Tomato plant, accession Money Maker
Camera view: horizontal (90 deg, fisheye); turntable rotation: 210 degrees
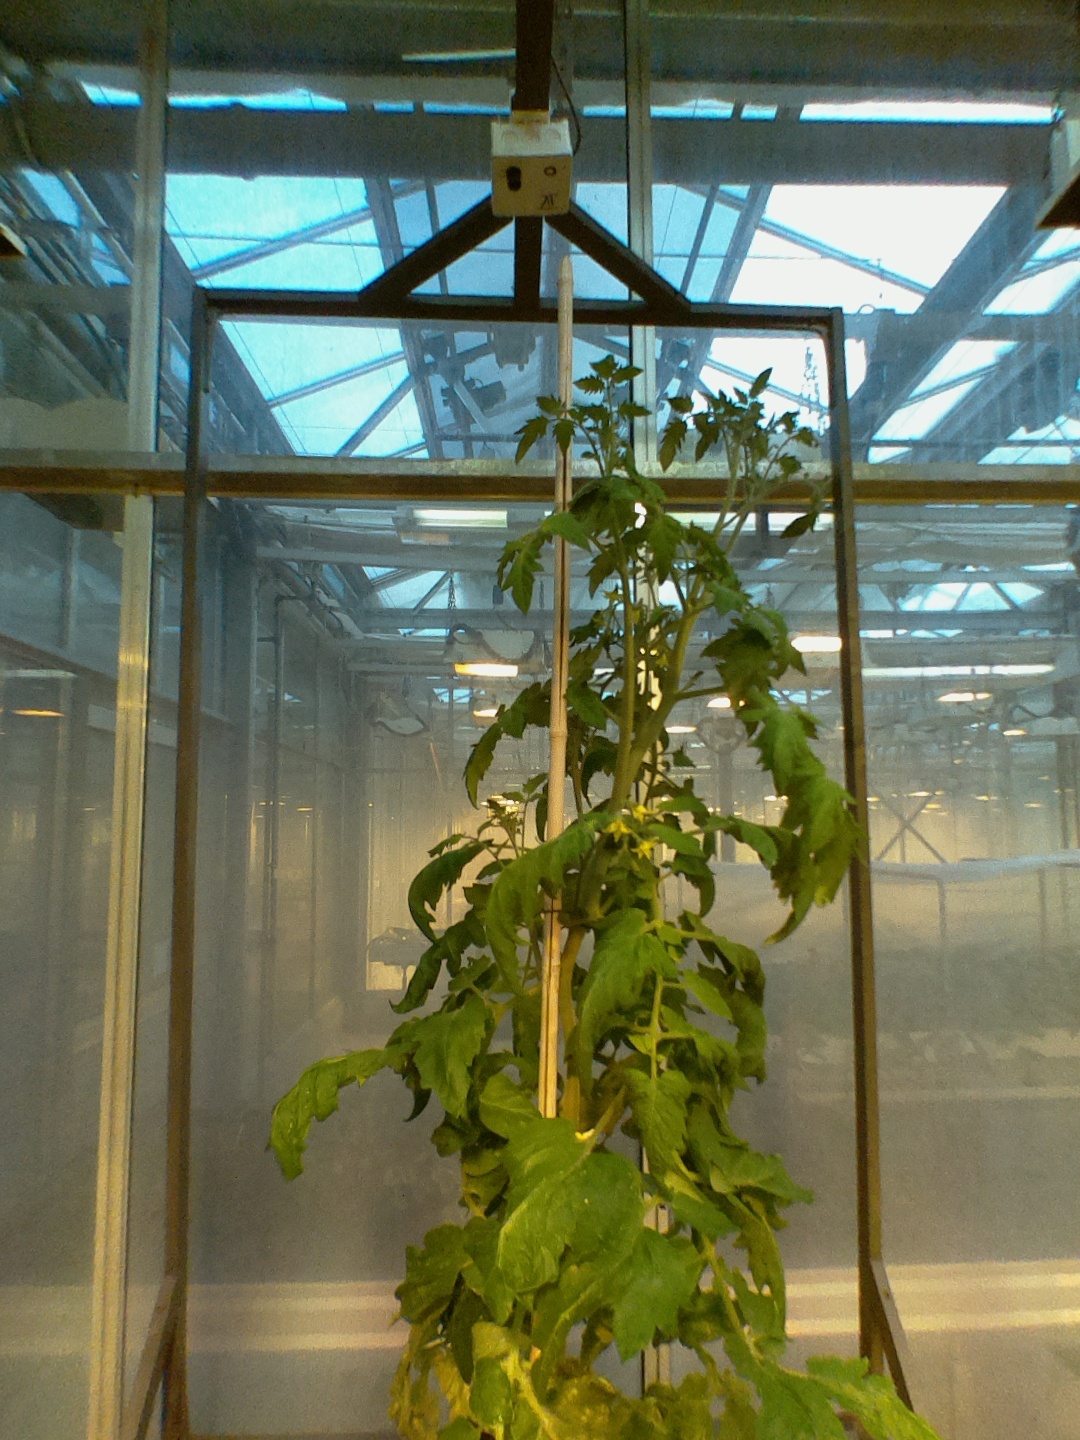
BBCH growth stage 70: Fruits at the main stem or branches visibles